Elisabeth Rotten

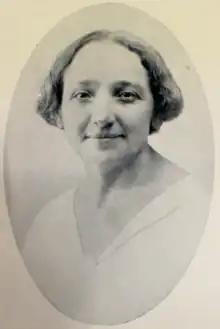

Elisabeth Friederike Rotten (15 February 1882, Berlin - 2 May 1964) was a Quaker peace activist and educational progressive.